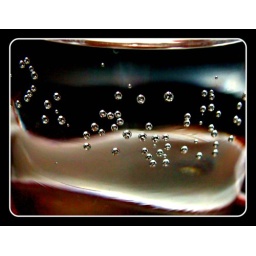
Bubbles in a glass of water - Edited by Picnik